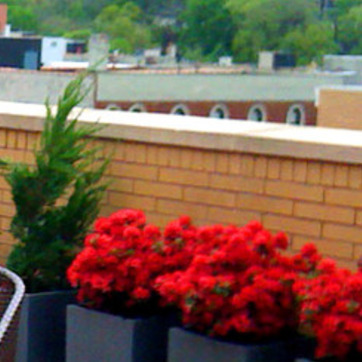
Material: brick